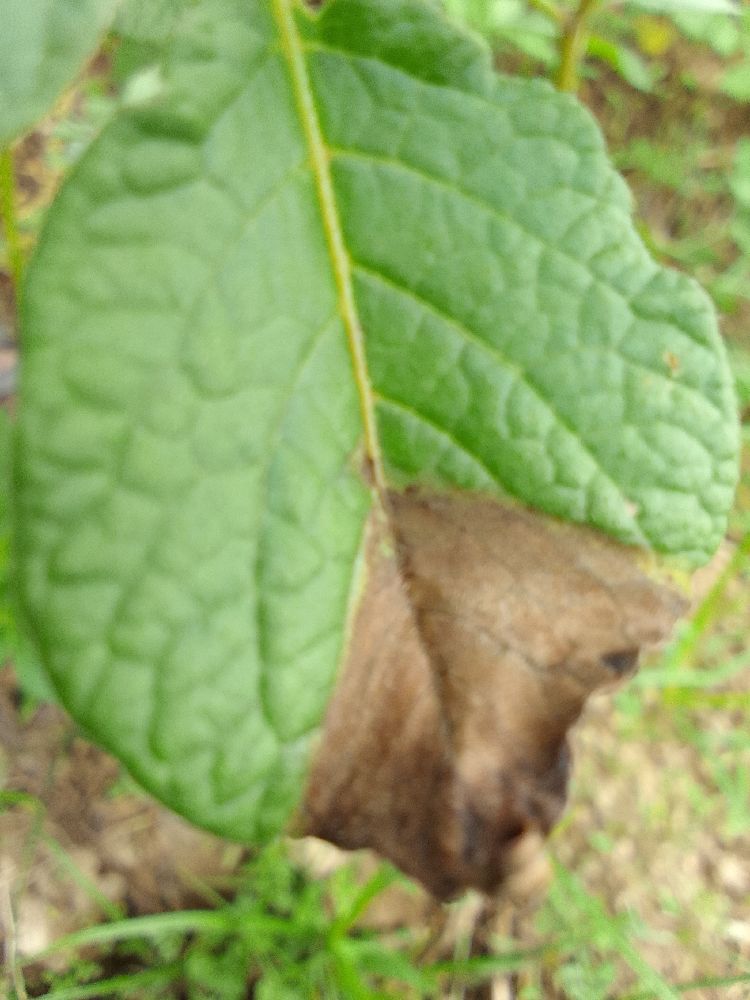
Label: Late blight